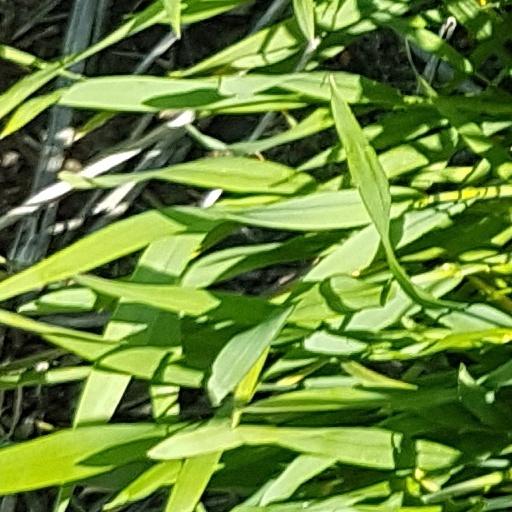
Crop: wheat